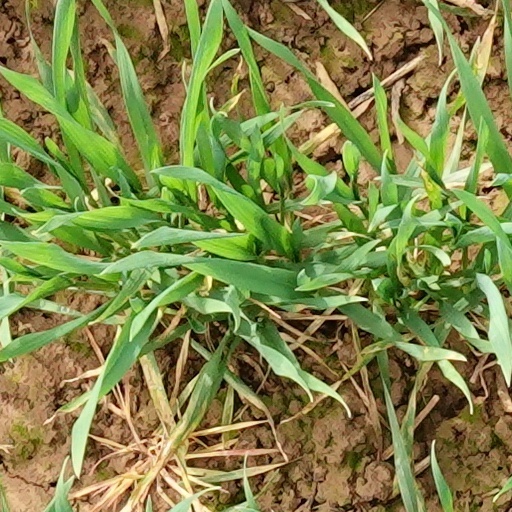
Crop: wheat